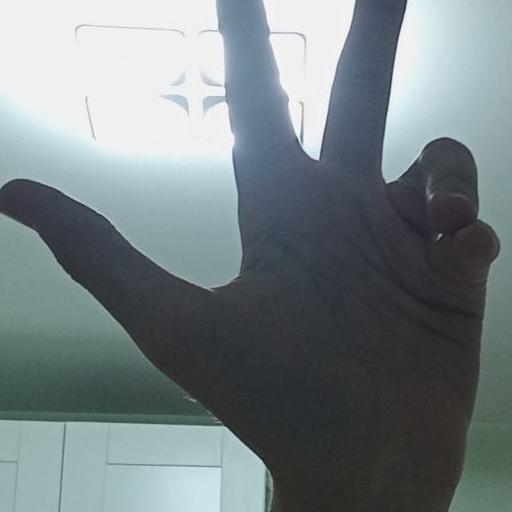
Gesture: three2